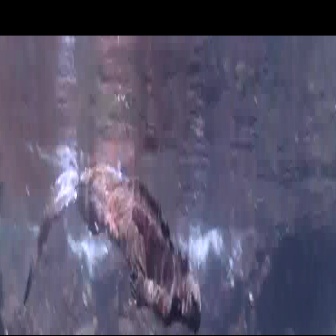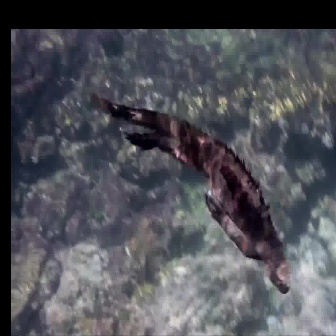
  Please identify the target specified by the bounding box [22,155,200,333] in the first image and locate it in the second image. Return the coordinates in [x_min,y_min,x_max,y_max] format.
Answer: [90,92,291,293]